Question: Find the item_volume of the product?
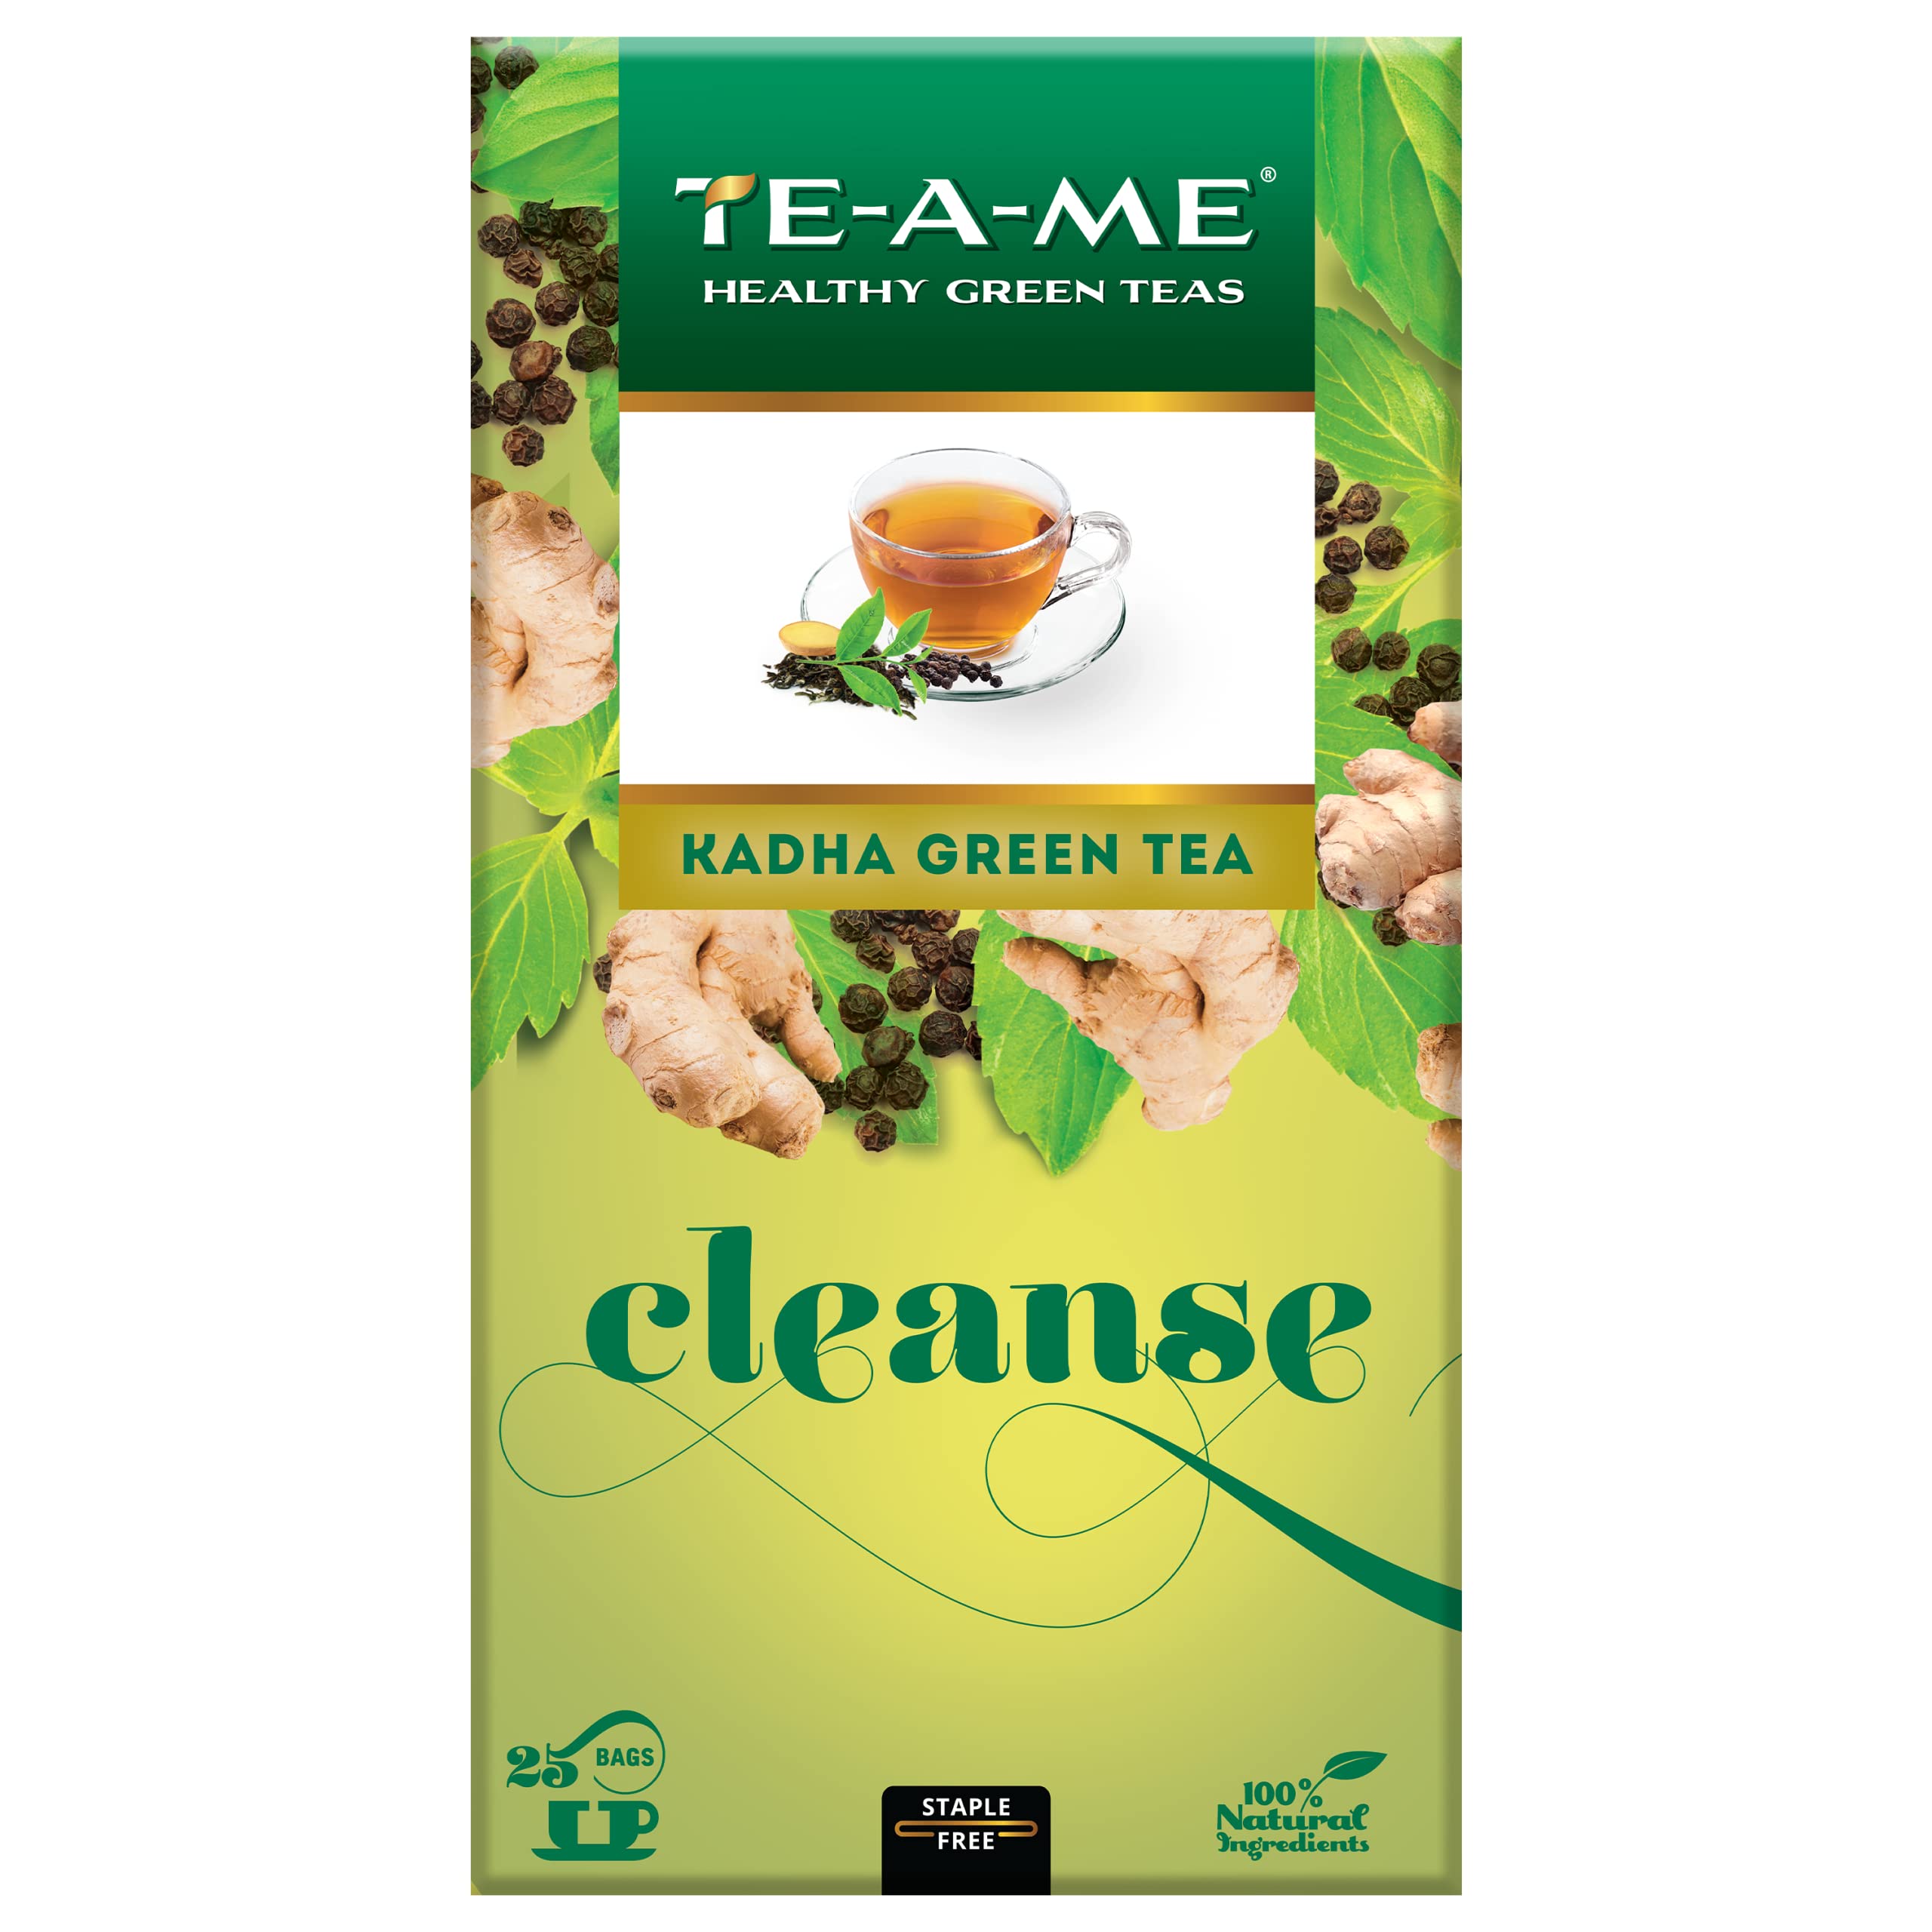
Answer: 25.0 cup